Lawrence Taliaferro

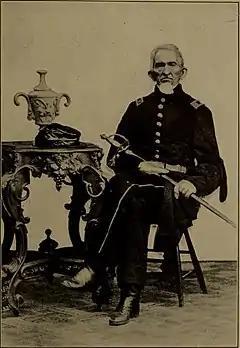
Major Lawrence Taliaferro

Taliaferro had previously served with Josiah Snelling at the battle of Fort Erie in the War of 1812. They were close friends as well as professional allies. Chief Little Crow once told Taliaferro there was "no sugar in your mouth," for his honesty and for his record of not making promises that he could not keep. Taliaferro built a council house just west of the fort in 1823, where he received Native American visitors and mediated in the affairs of the area. Both the Dakota and the Ojibwe would travel along the Minnesota and Mississippi Rivers to the fort to seek advice and to ask for charity and favors. Taliaferro was able to exert his influence by distributing supplies such as food, gunpowder, tobacco, and whiskey. The agency's blacksmith also was on hand to repair Native Americans' guns and traps. Since the Native Americans relied on these supplies and services, and since those services could be stopped at any time, this promoted peaceful relations between all parties involved.